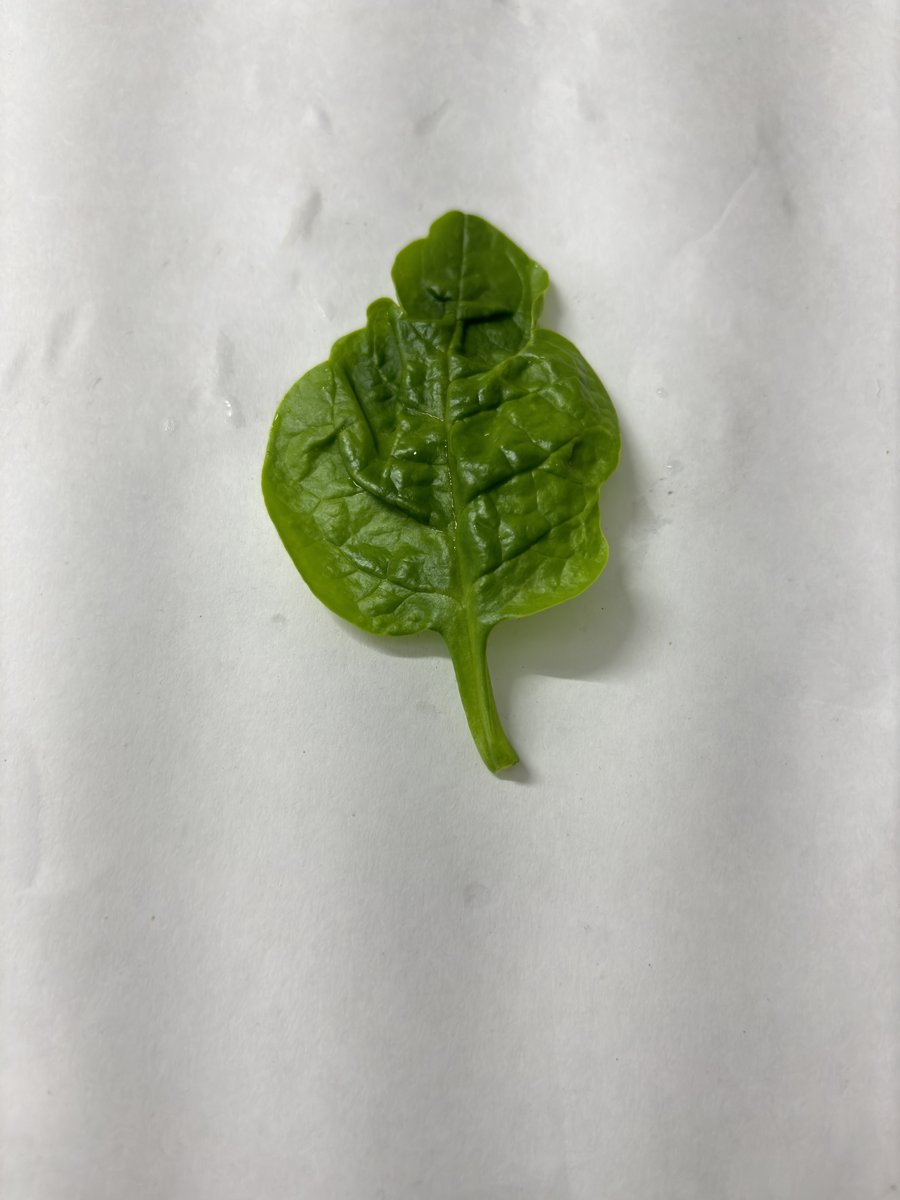
Label: Healthy-Leaf